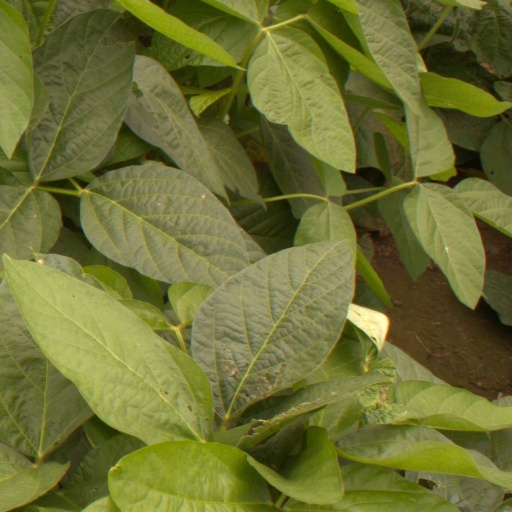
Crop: soybean